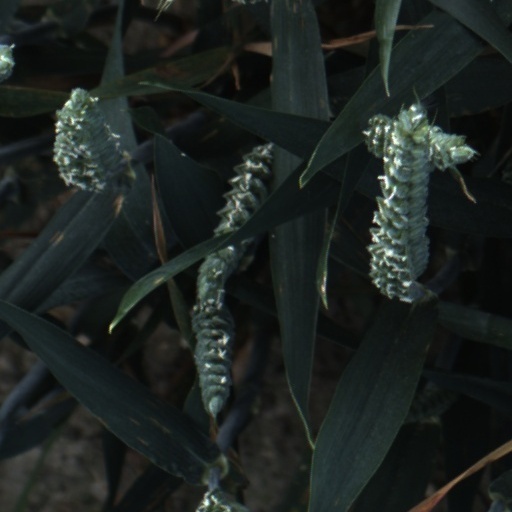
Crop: wheat